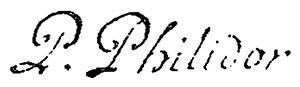
Pierre Danican Philidor est un compositeur et musicien français né le 22 août 1681 et mort le 1ᵉʳ septembre 1731.